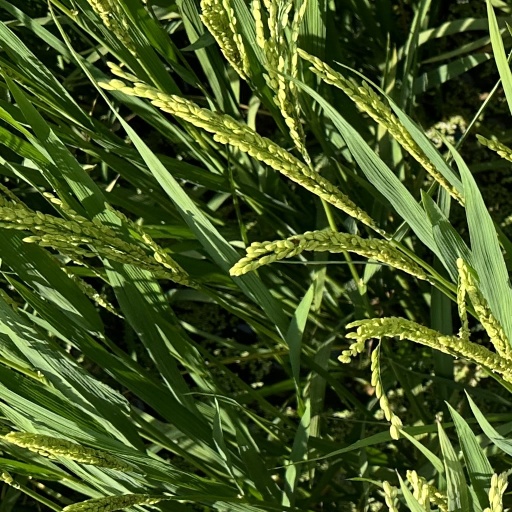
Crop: rice